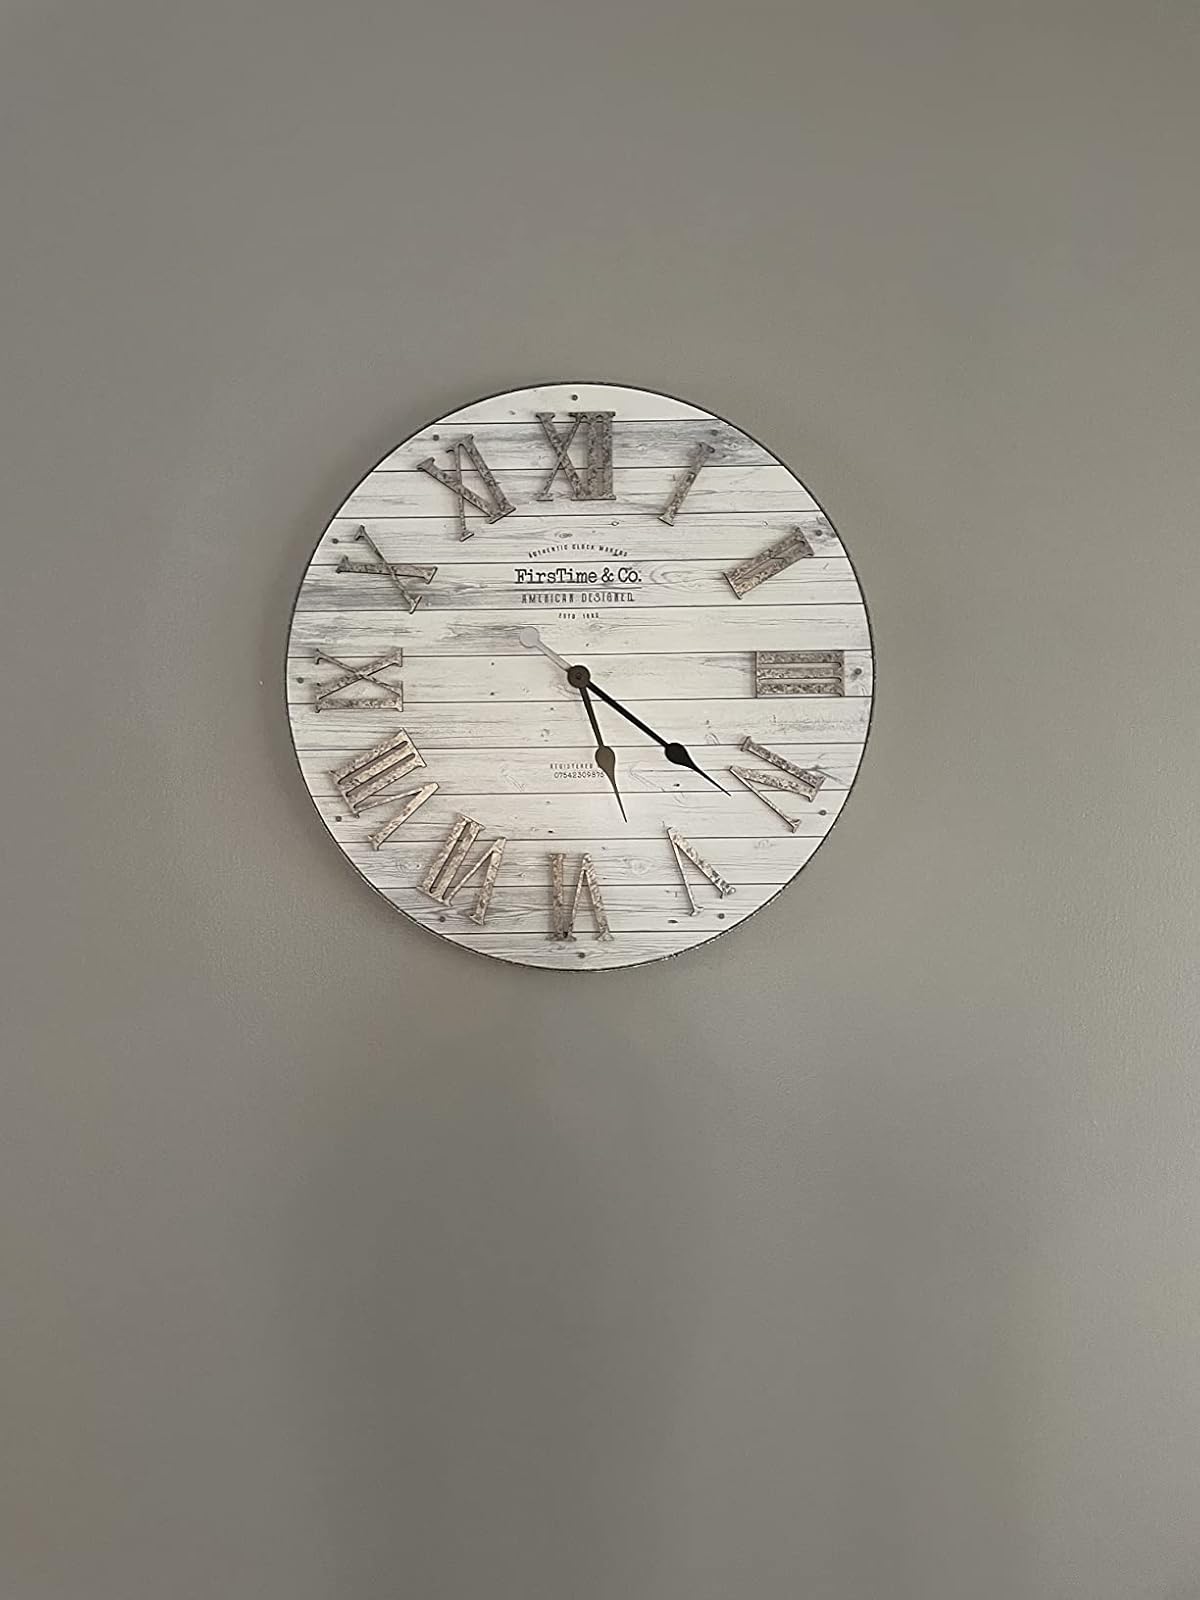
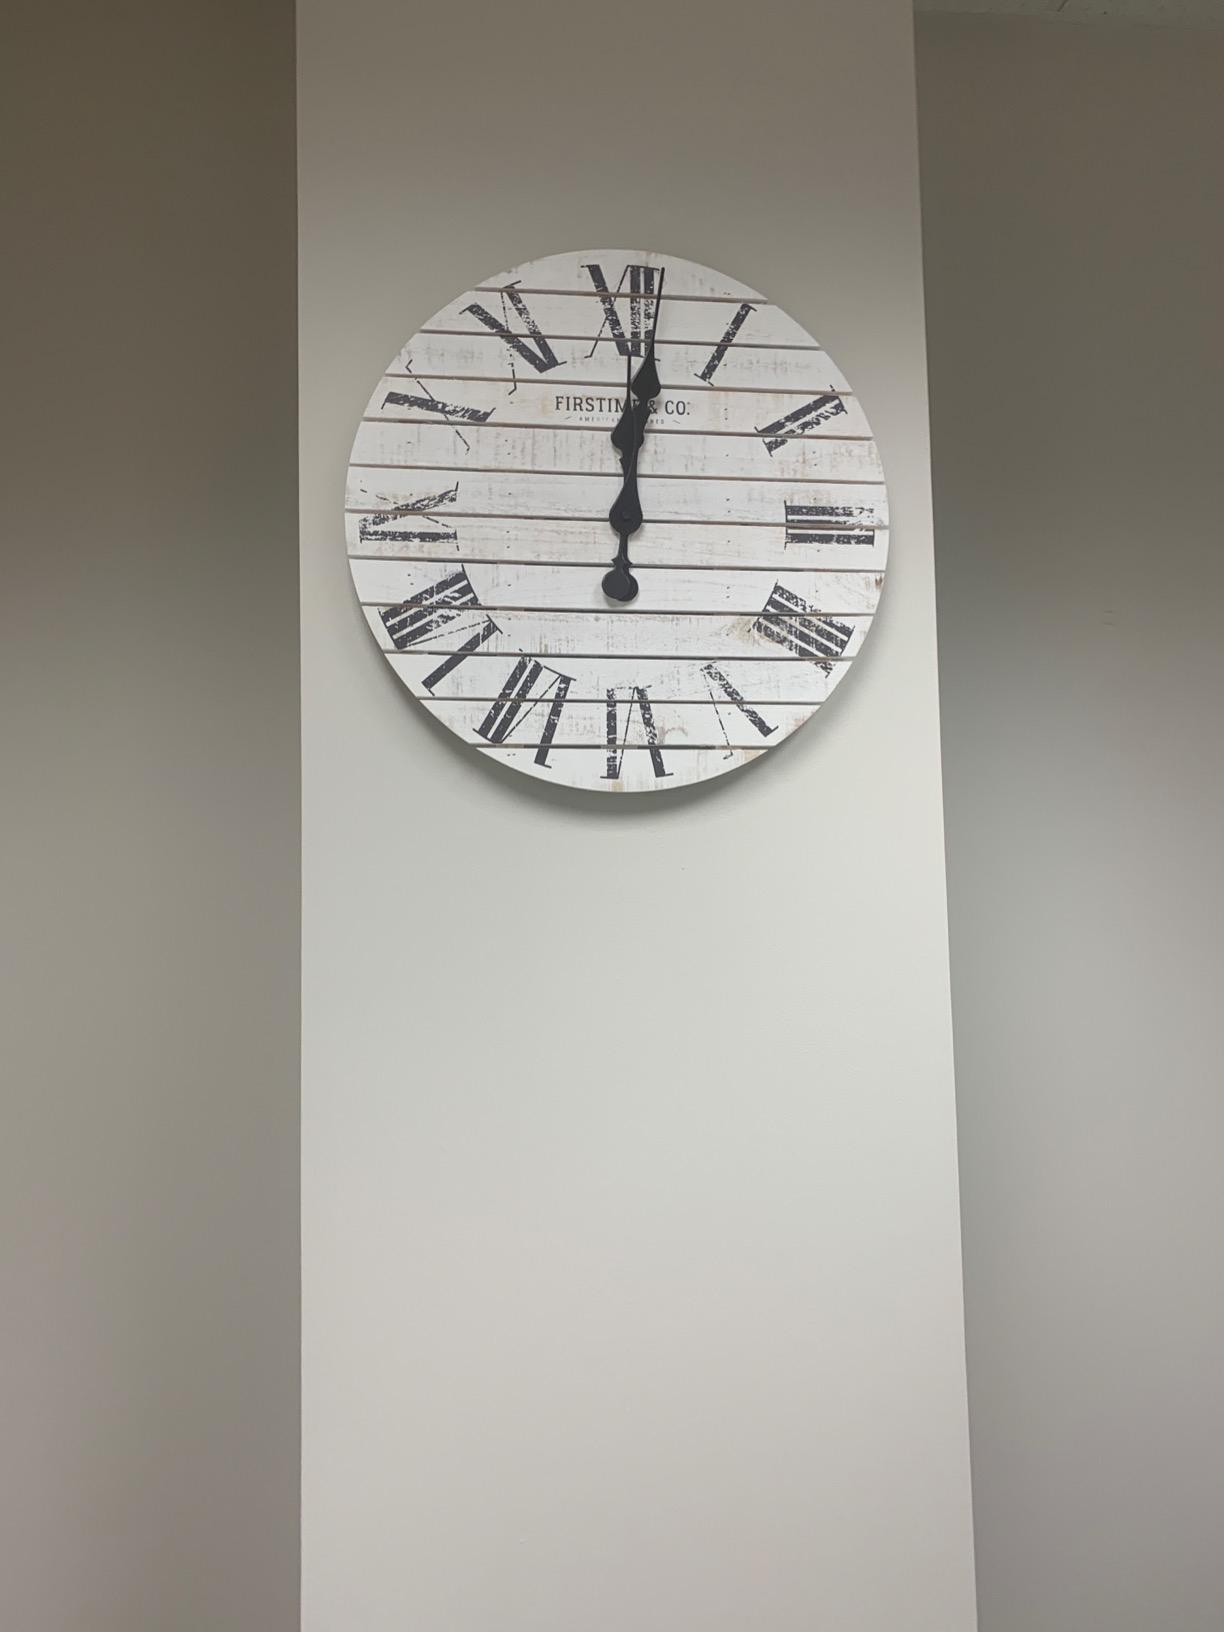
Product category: clock
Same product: no